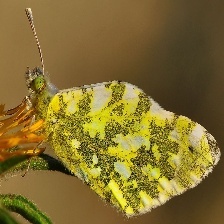
Species: EASTERN DAPPLE WHITE
Butterfly family (ImageNet category): cabbage_butterfly